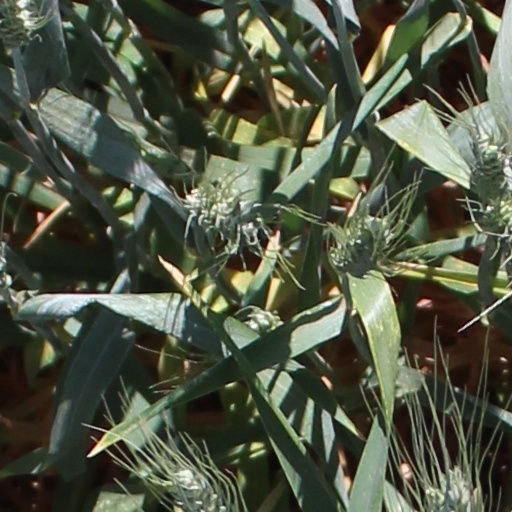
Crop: wheat